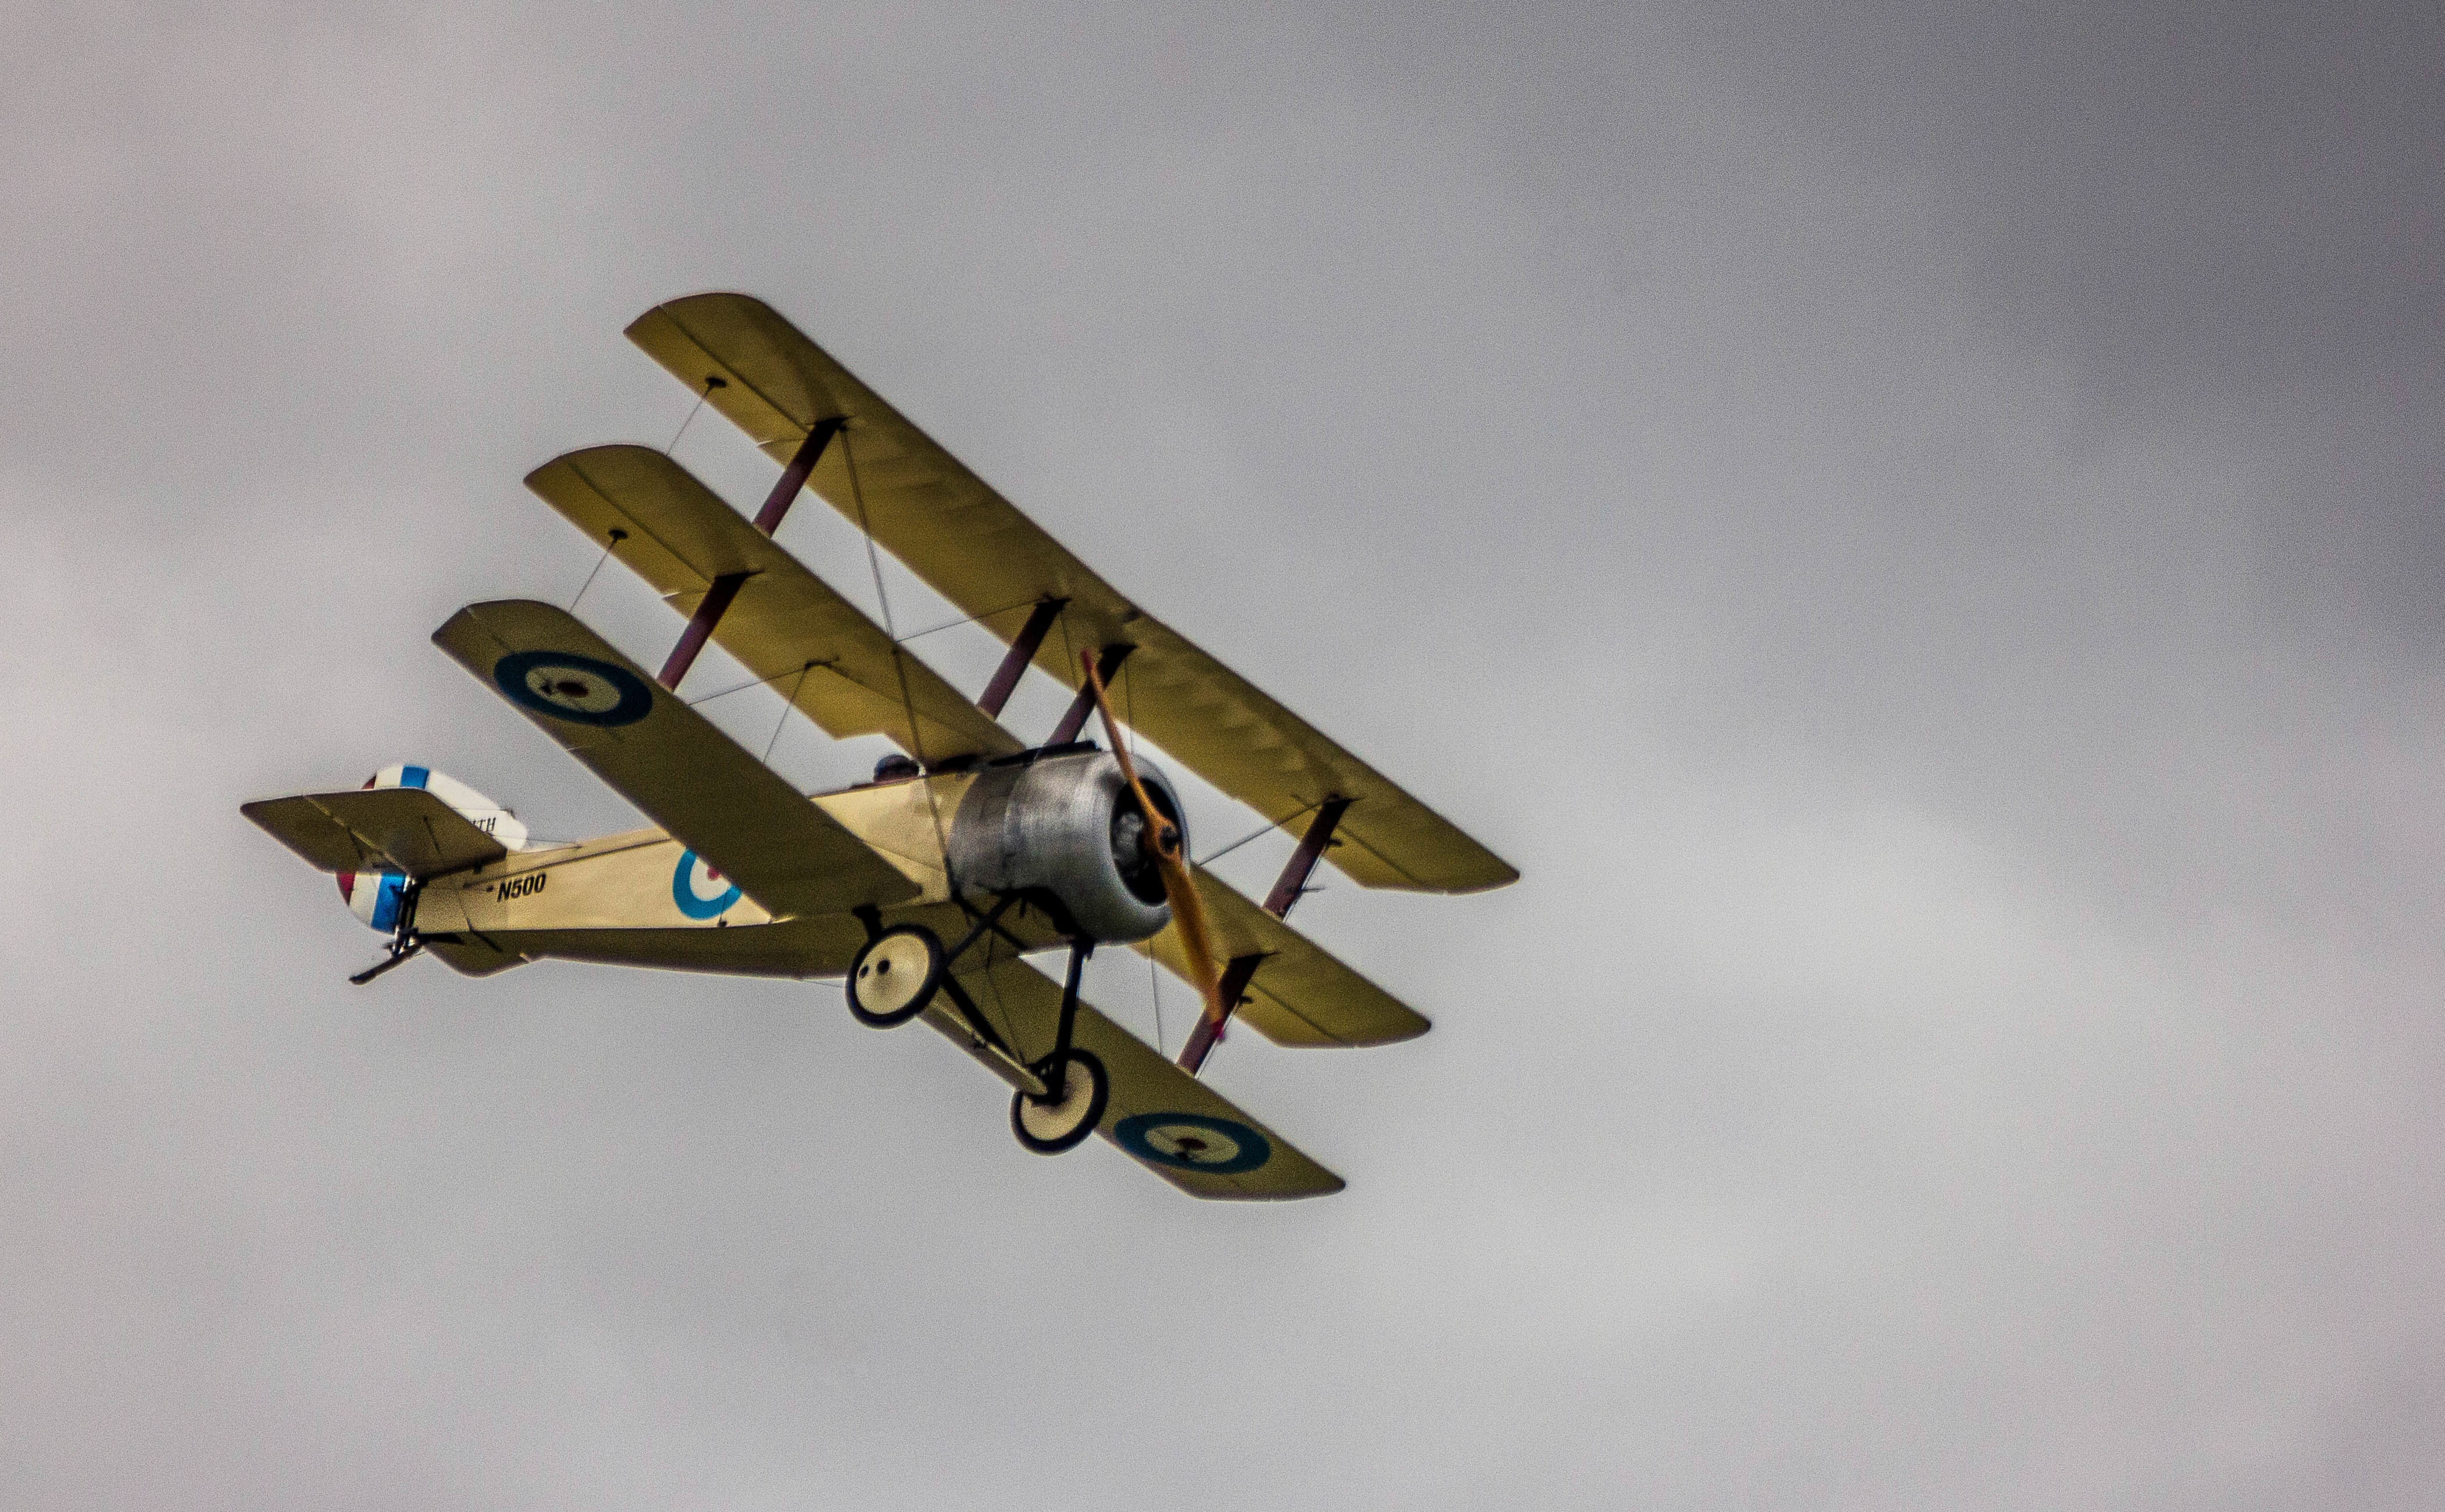
wing, airplane, aircraft, vehicle, aviation, flight, propeller, bomber, air force, fighter aircraft, military aircraft, atmosphere of earth, aircraft engine